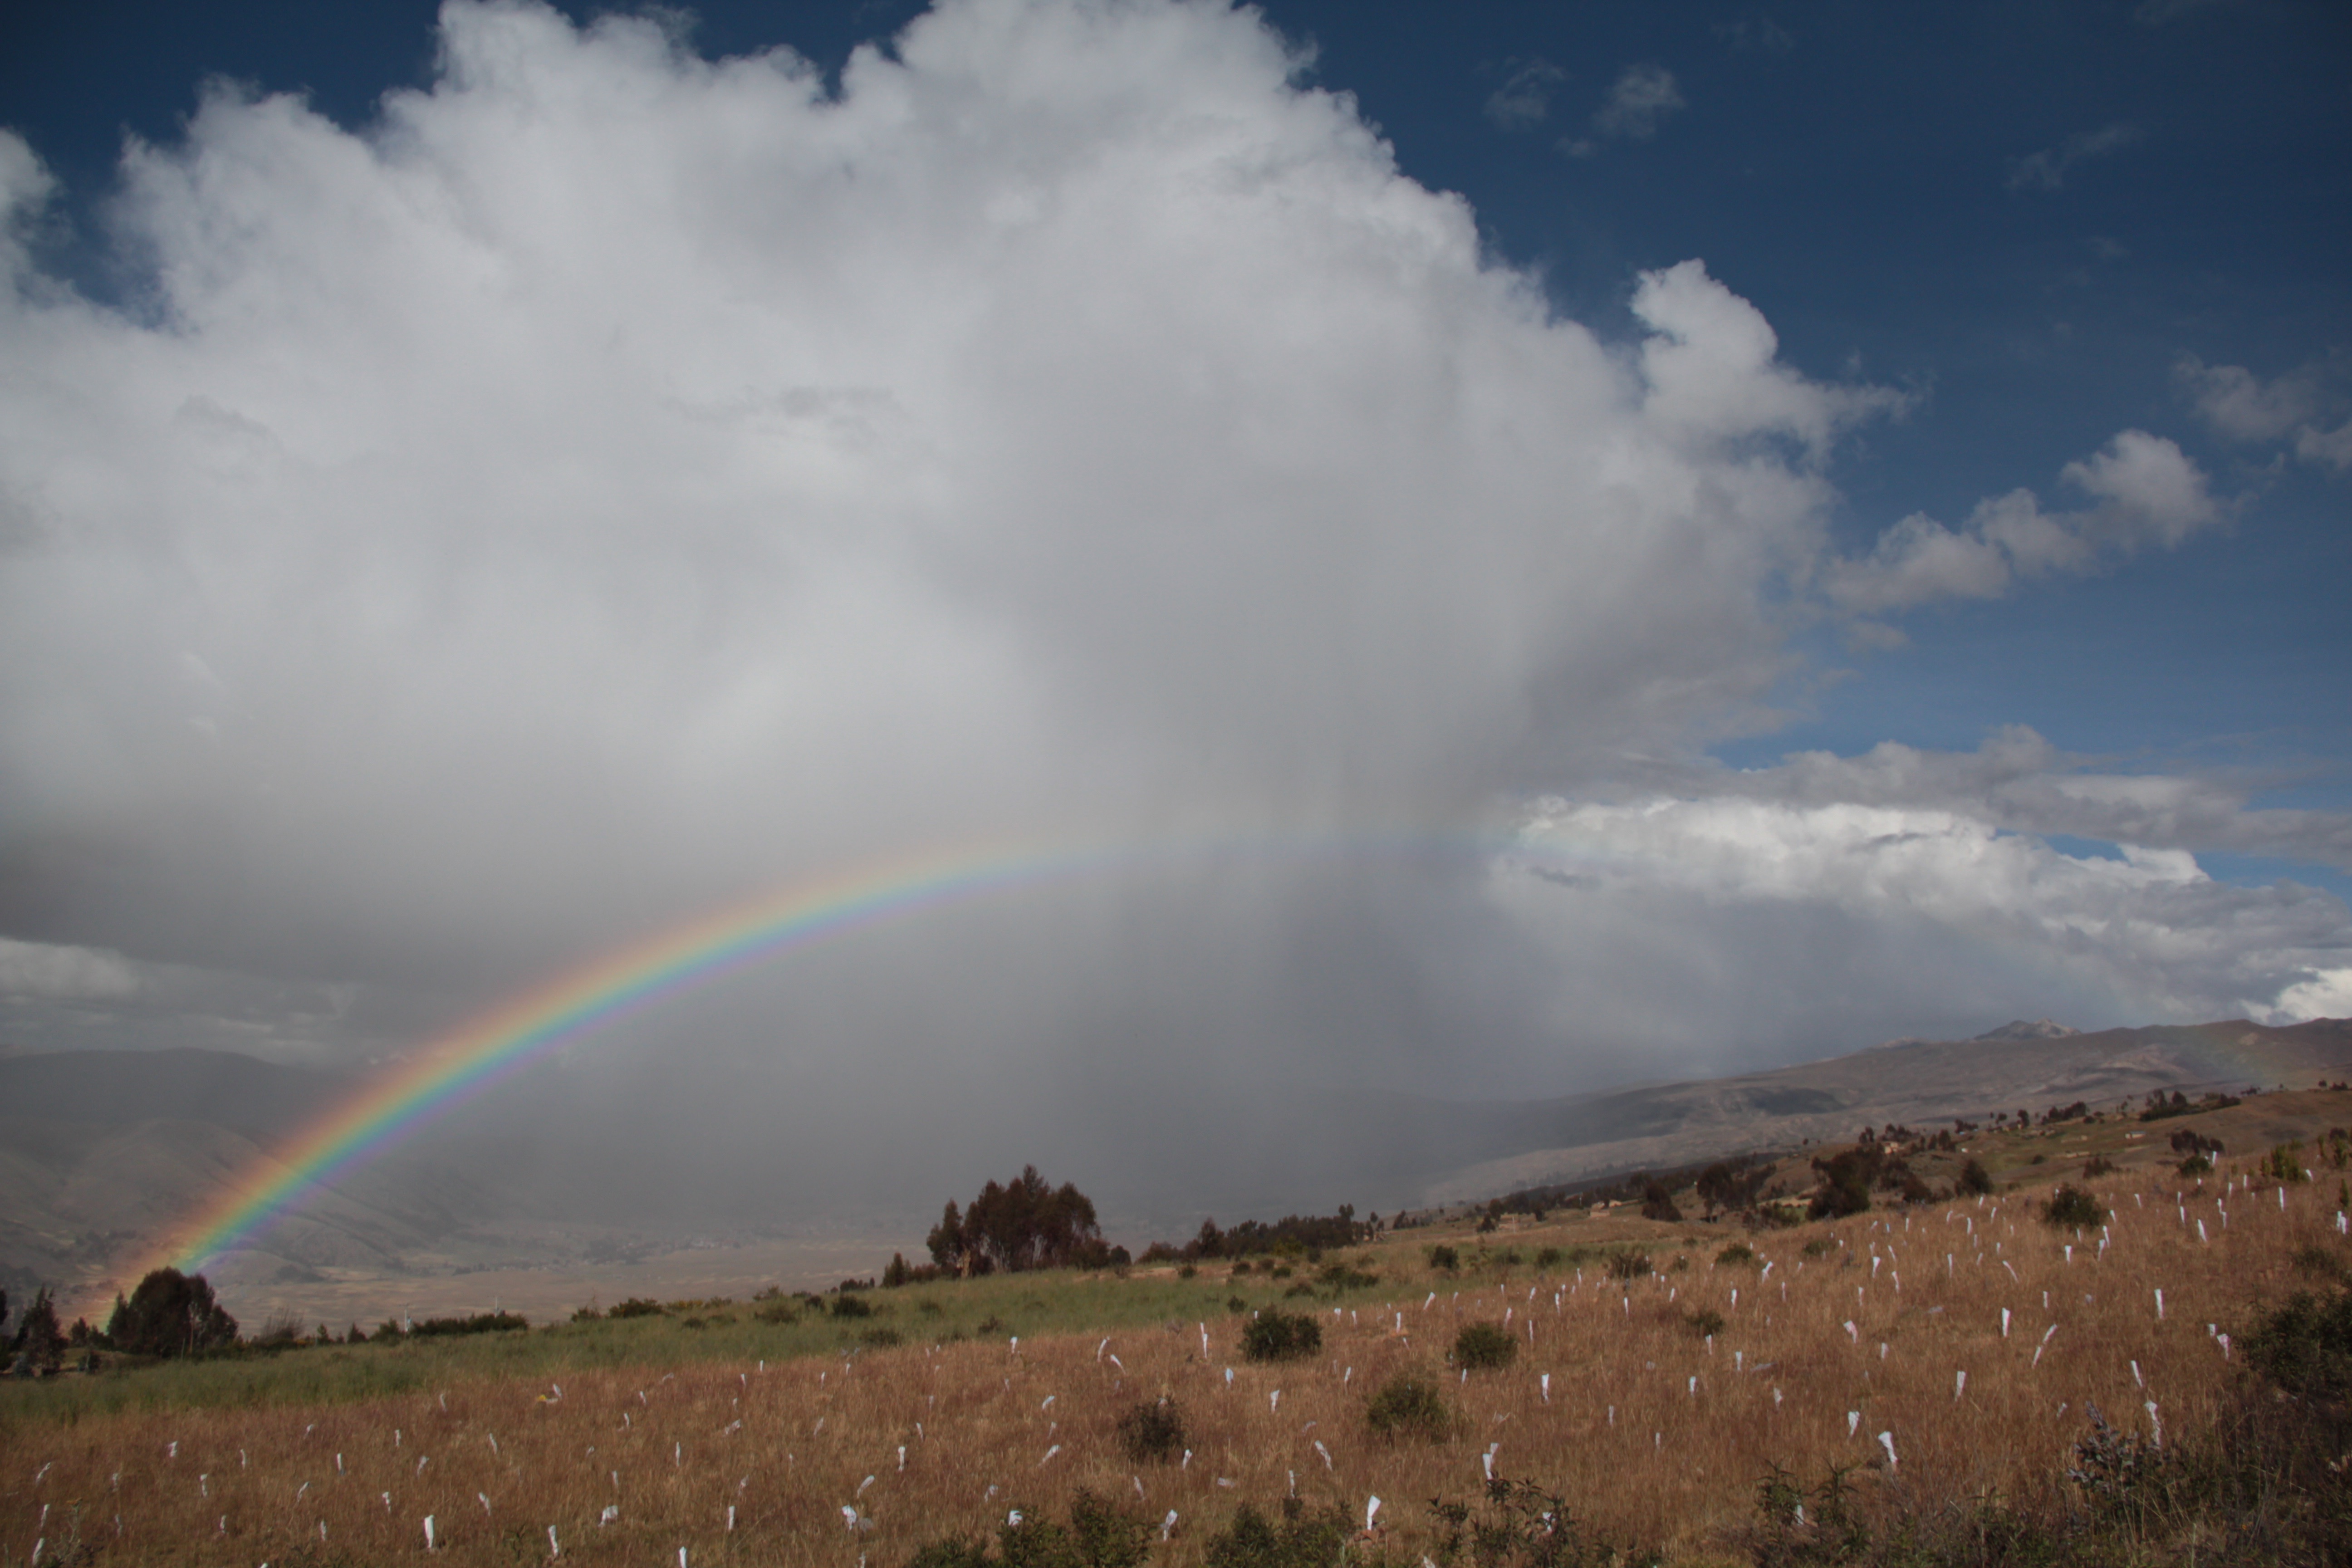
cloud, sky, atmosphere, weather, plain, rainbow, meteorological phenomenon, atmospheric phenomenon, atmosphere of earth